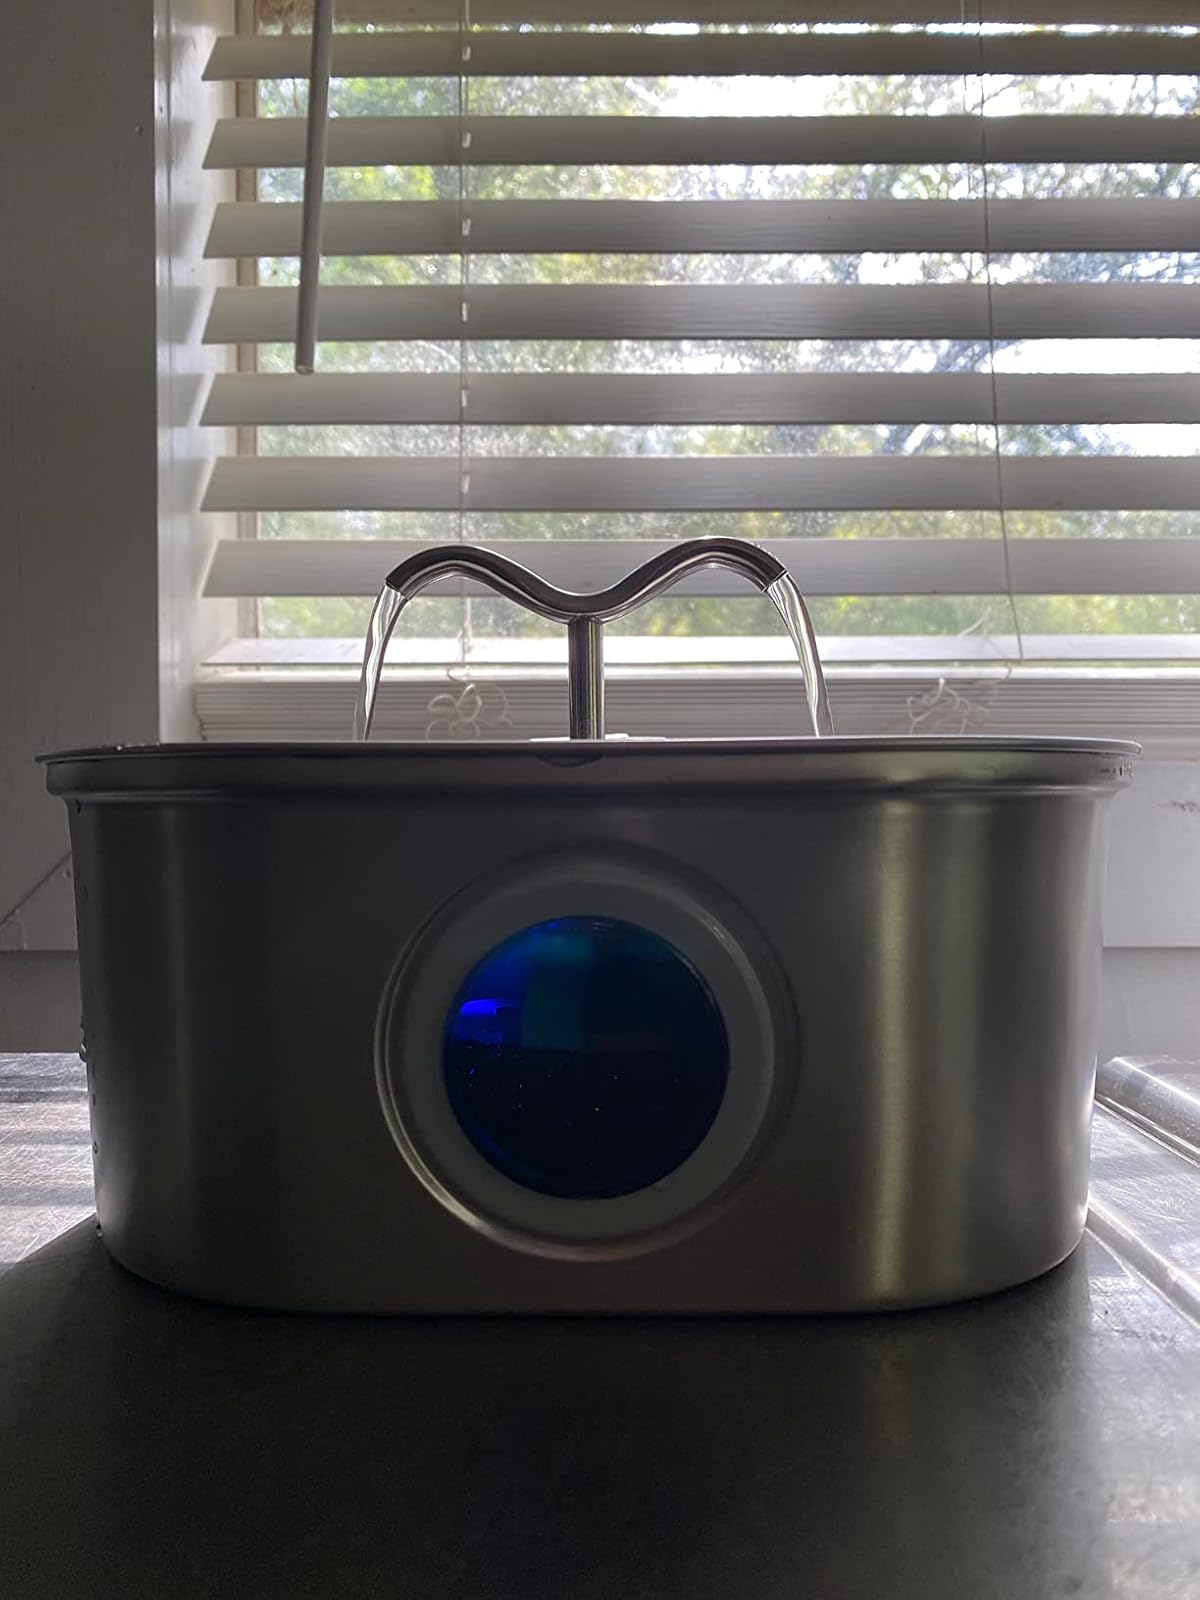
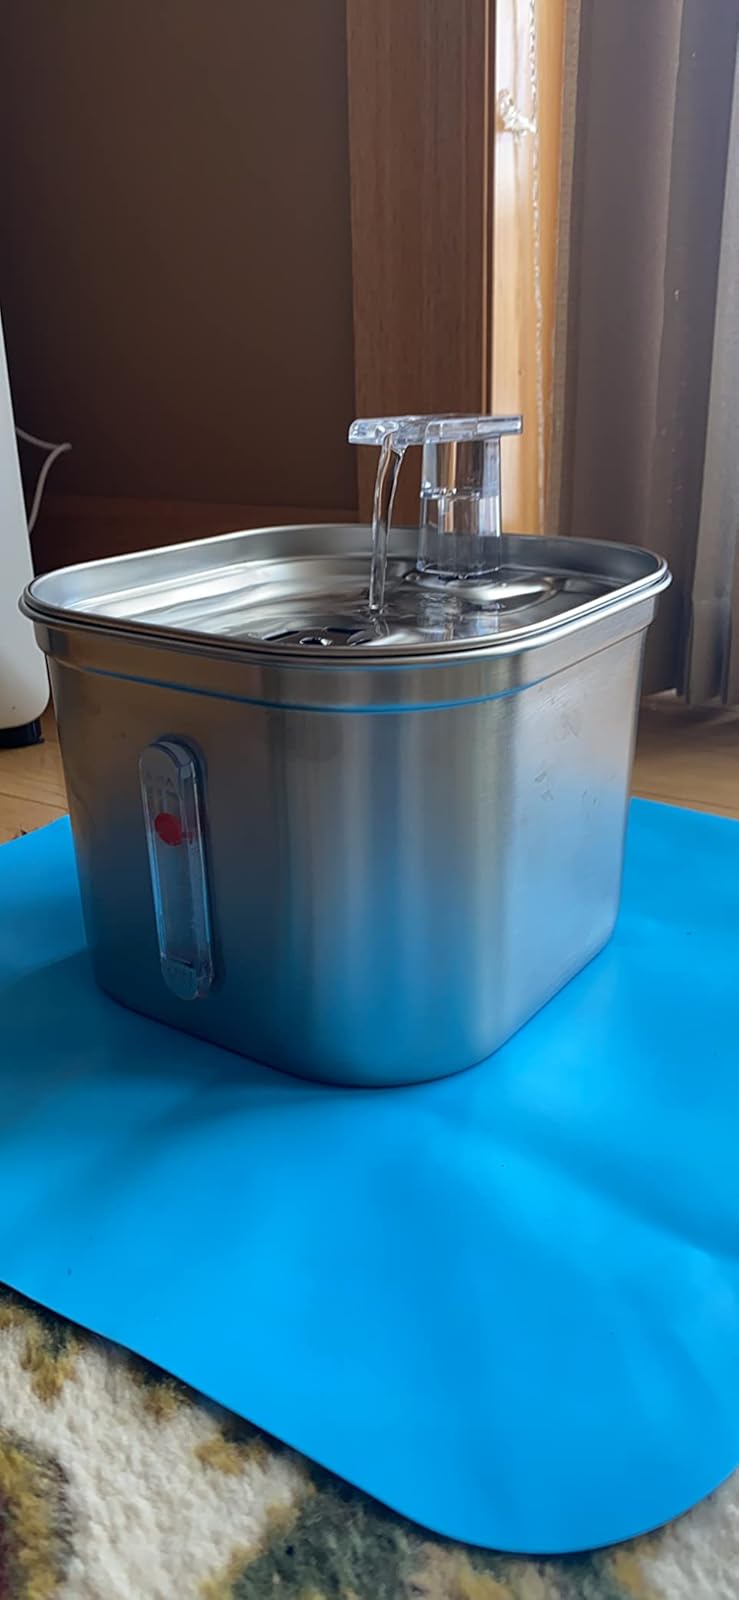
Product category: items_bowl
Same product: no